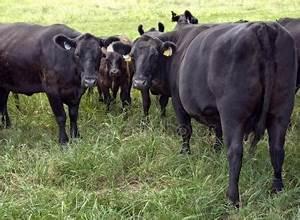
cow